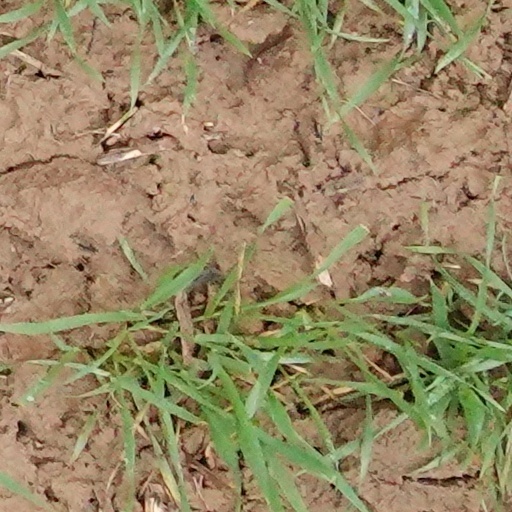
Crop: wheat